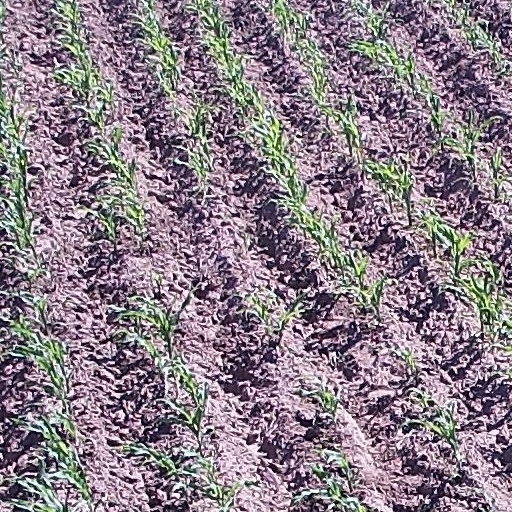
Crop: maize; corn